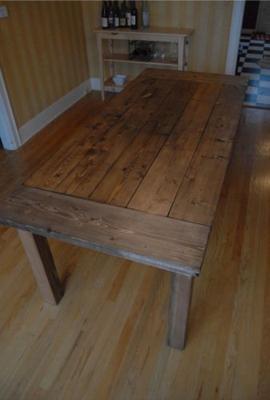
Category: table